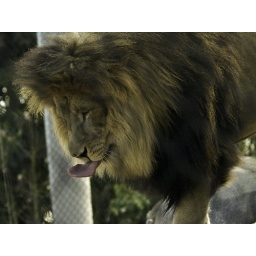
This is Mbari, the male lion in the lion habitat at the Elephant Odyssey exhibit, licking his lips.